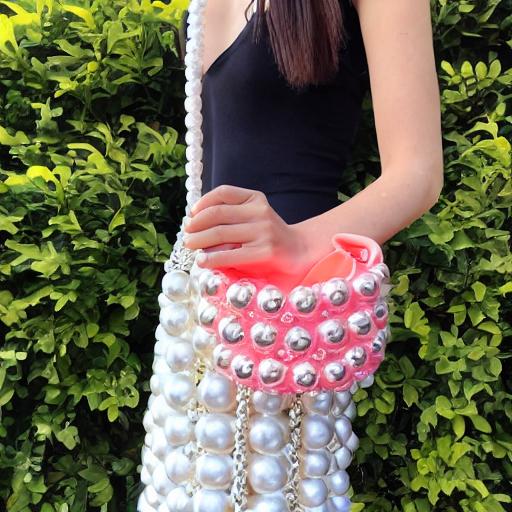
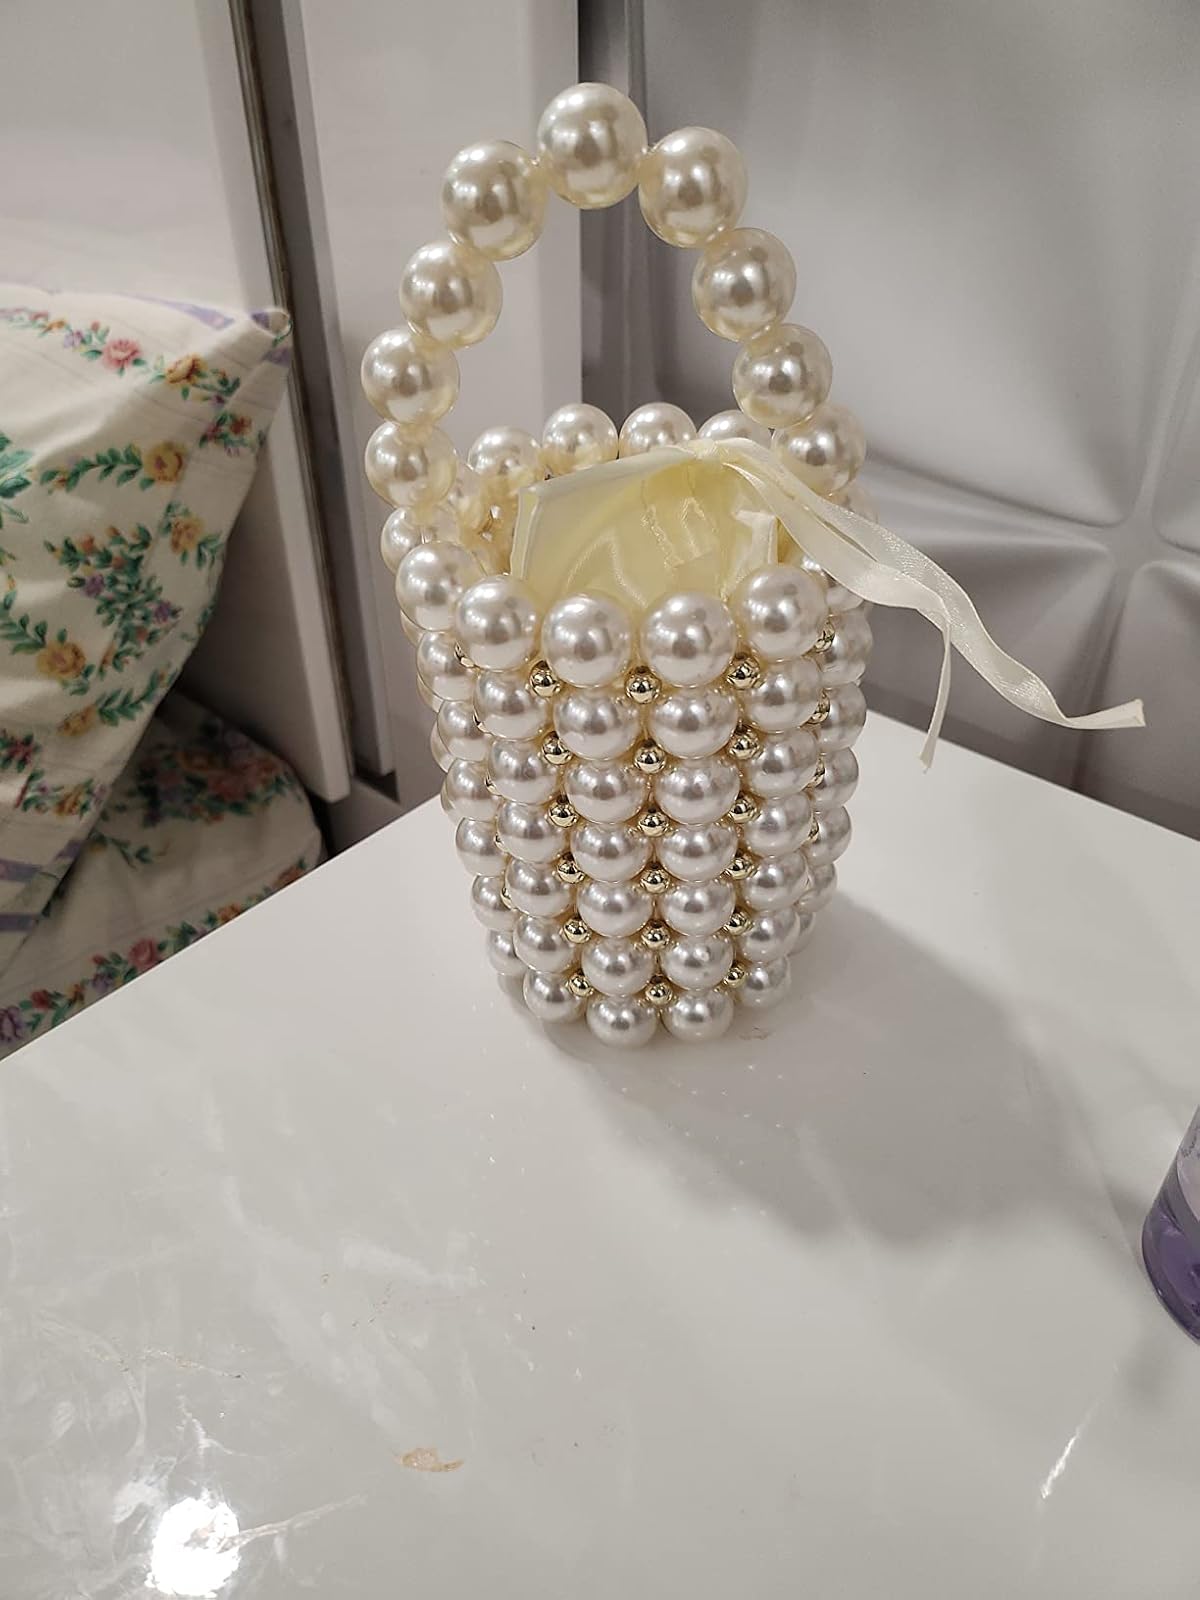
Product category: accessories_handbag
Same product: no